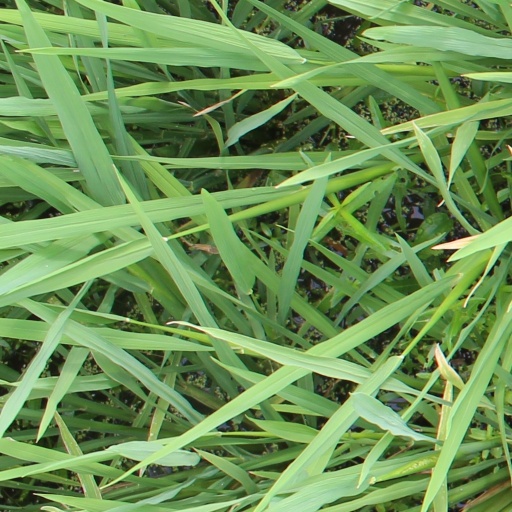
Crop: rice